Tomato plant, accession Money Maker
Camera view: tilt-top (135 deg); turntable rotation: 120 degrees
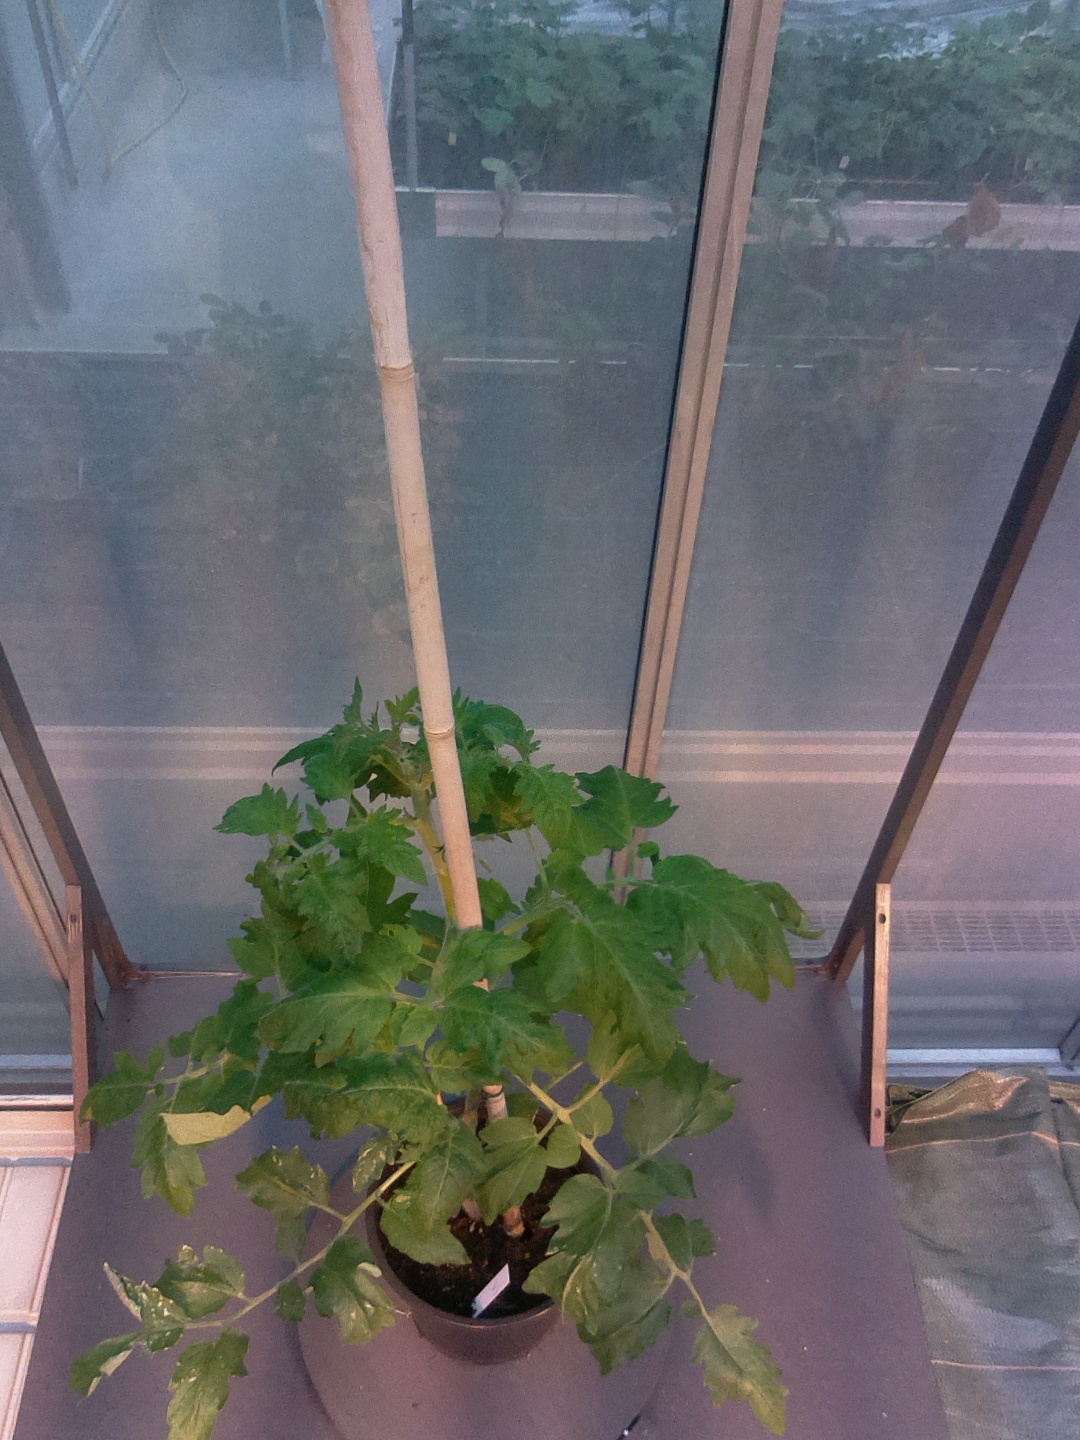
BBCH growth stage 55: 5 inflorescences visible